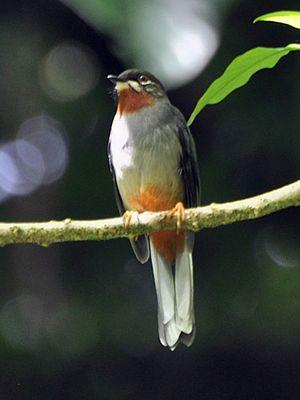
Le Solitaire siffleur est une espèce de passereaux de la famille des Turdidae.